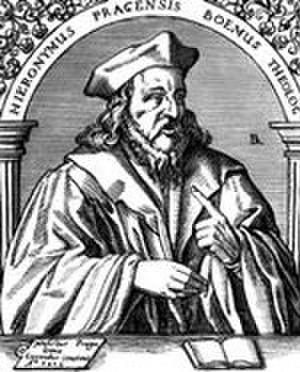
Jérôme de Prague, théologien tchèque, est un des principaux soutiens et des plus proches amis de Jean Hus. Brûlé vif, moins d'un an après lui, lors du concile de Constance, il compte au nombre des martyrs de la liberté de penser.